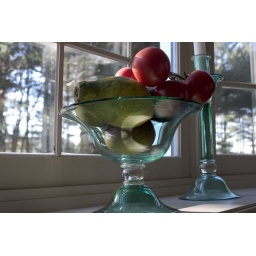
fruit bowl in the light